Fa Sam Hang

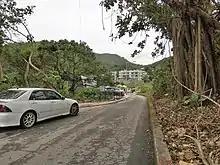
Fa Sham Hang.

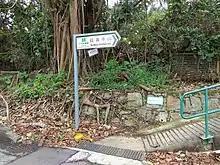
Start of hiking trail to West Buffalo Hill near Fa Sam Hang.

Fa Sam Hang is a village in the Siu Lek Yuen area of Sha Tin District, Hong Kong.